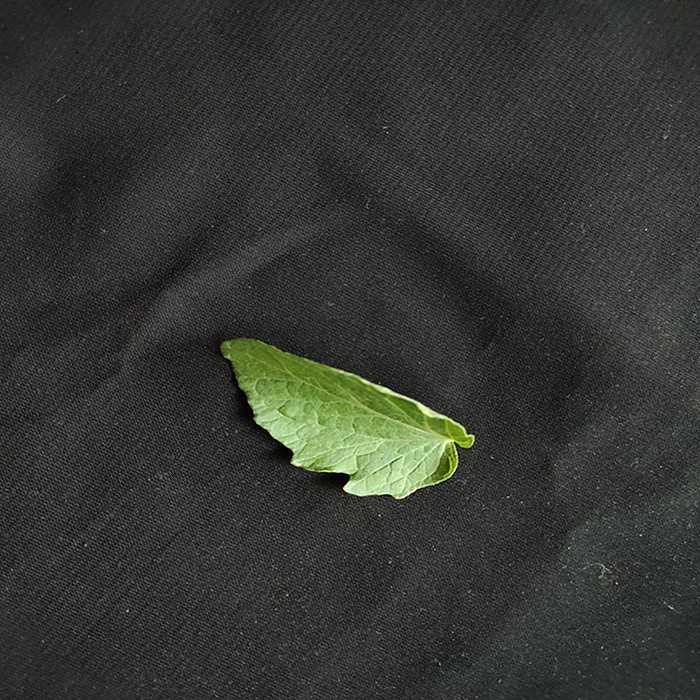
Plant: Tomato
Label: Tomato Fresh leaf